Redhead murders

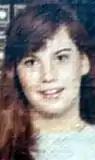
Elizabeth Lamotte

On April 14, 1985, the body of a young white female was found in Greeneville, Greene County, Tennessee. She was determined to have been killed, between three and six weeks prior, by severe blunt-force trauma and possibly a stab wound; her body was in an advanced state of decomposition. Police were able to obtain her fingerprints, as well as DNA and dental information. She had been approximately six to eight weeks pregnant, miscarrying shortly before death.